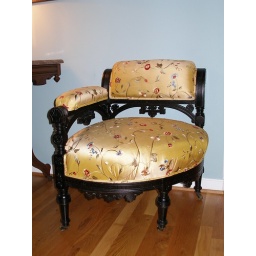
Ebonized Eastlake style corner chair reupholstered in yellow embroidered silk [$750.00].